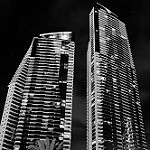
Label: B & W